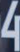
Number: 4